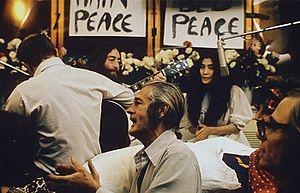
La discographie de John Lennon comprend l'ensemble des disques qu'il a publiés durant sa carrière solo, de son premier album expérimental, Unfinished Music No.1: Two Virgins en 1968, à son assassinat en 1980, ainsi que tous les albums publiés à titre posthume, sous la direction de sa femme Yoko Ono, qu'ils contiennent ou non des titres inédits. Ce sont ainsi près de 25 albums auxquels s'ajoutent une vingtaine de singles. Ces disques complètent par ailleurs tous les disques enregistrés avec les Beatles, entre 1962 et 1970.
John Winston Ono Lennon [ d͡ʒɒn ˈlɛnən], né le 9 octobre 1940 à Liverpool et mort assassiné le 8 décembre 1980 à New York, est un auteur-compositeur-interprète, musicien et écrivain britannique.
Cet article traite des événements qui se sont produits durant l'année 1969 au Québec.
Les Bed-Ins for Peace sont les deux événements médiatiques tenus par le fondateur des Beatles John Lennon et son épouse Yoko Ono, à Amsterdam et à Montréal au printemps 1969. En pleine guerre du Viêt Nam, le couple tient à protester contre les guerres et fait ainsi la promotion de la paix. Le hit pacifique Give Peace a Chance est ainsi enregistré en direct avec les participants présents dans la suite de l'hôtel Reine Elizabeth à Montréal où le couple s'expose en pyjamas. John Lennon raconte ces évènements en chanson dans le titre des Beatles
Give Peace a Chance est la première chanson officielle produite de la carrière solo de John Lennon et sortie en juillet 1969. Elle est écrite par Lennon mais crédité originellement à Lennon/McCartney.
Come Together est une chanson des Beatles, écrite par John Lennon, mais créditée Lennon/McCartney, comme le sont toutes les autres chansons du groupe composées par John Lennon ou Paul McCartney, en collaboration ou non. Elle ouvre Abbey Road, le dernier album enregistré par les Beatles, paru le 26 septembre 1969 au Royaume-Uni et le 1ᵉʳ octobre aux États-Unis.